A Tongue of Silver

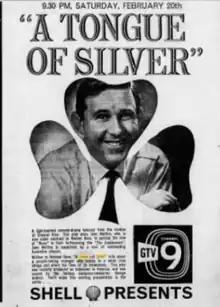
The Age 19 Feb 1960

"A Tongue of Silver" is an episode of the 1959 Australian TV drama anthology "Shell Presents". Australian TV drama was relatively rare at the time. It starred John Meillon, who had been in "Thunder of Silence" in the same series.